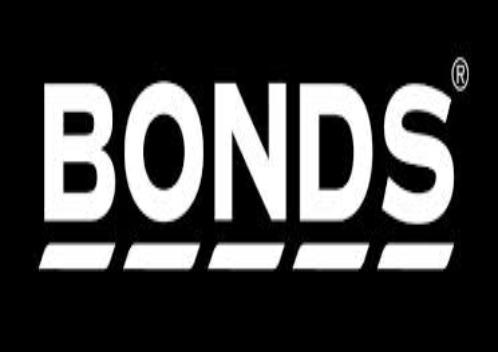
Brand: Bonds
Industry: Clothes